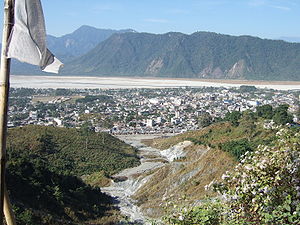
Phuntsholing
Udsigt over Phuntsholing
Phuntsholing er en by i det sydvestlige Bhutan, med et indbyggertal på cirka 21.000. Byen ligger i distriktet Chukha, på grænsen til nabolandet Indien.